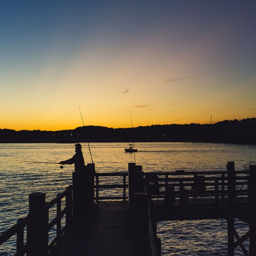
sunset silhouettes a lone fisherman at the boardwalk .